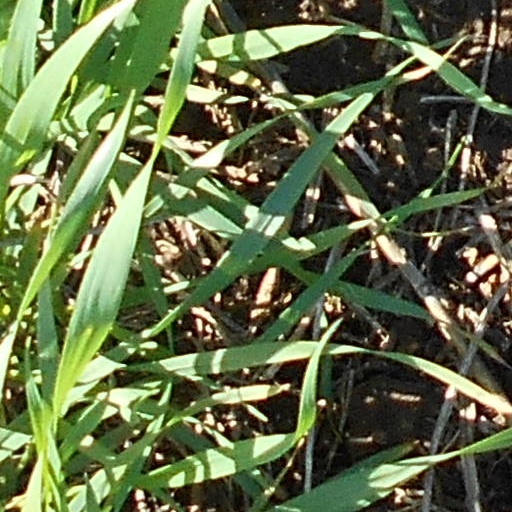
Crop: wheat